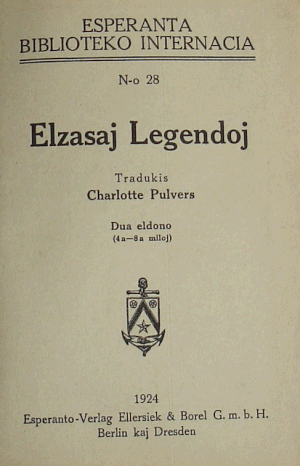
Elzasaj Legendoj est un recueil de légendes alsaciennes, l'Alsace étant une région qui, au moment de sa publication en 1914, était encore une province de l'Allemagne. Charlotte Pulvers recueillit et traduisit ces légendes entre 1911 et 1912. Une seconde édition révisée parut en 1924 dans la série Esperanta Biblioteko Internacia en tant que numéro 28. Les éditions ont été publiées respectivement par Ader & Borel pour la première et par coédition de Espéranto-Verlag Ellersiek et Möller & Borel, pour la seconde.